Miguel Oliveira

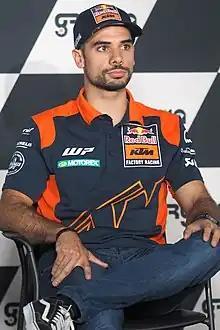
Oliveira at the 2022 San Marino Grand Prix

Miguel Ângelo Falcão de Oliveira (born 4 January 1995) is a Portuguese professional motorcycle racer who competes in the MotoGP World Championship for Prima Pramac Yamaha MotoGP, getting the step up from KTM Tech3, a satellite team, for whom he secured both the team's, and his, first and second win.